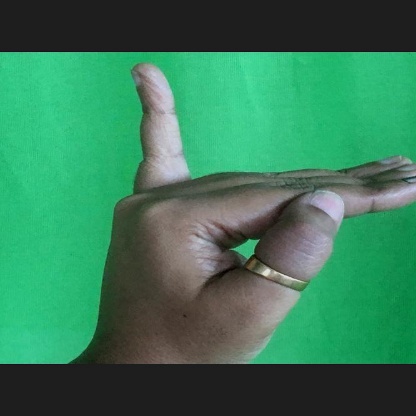
Mudra: Hamsapaksha